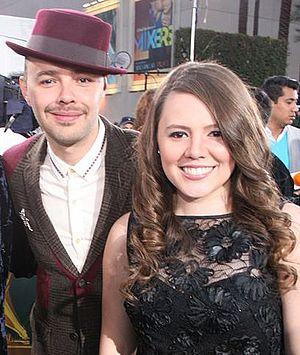
La voz... México est une émission de télévision mexicaine de télé-crochet musicale diffusée sur Azteca Uno.